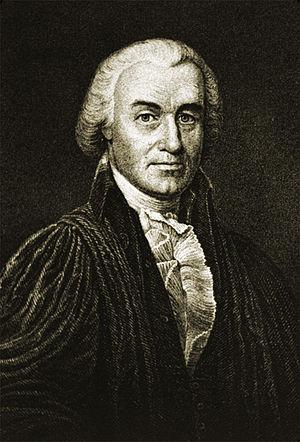
Le juge en chef des États-Unis est le plus haut magistrat du système judiciaire fédéral américain et le président de la Cour suprême des États-Unis.
Les Pères fondateurs des États-Unis sont les signataires de la Déclaration d'indépendance ou la Constitution des États-Unis, ainsi que ceux participant à la révolution américaine comme Revolutionaries. Considérés comme des héros aux États-Unis, ces hommes sont principalement chrétiens, quelques-uns athées ou déistes. Par ailleurs, plusieurs pères sont membres de la franc-maçonnerie.